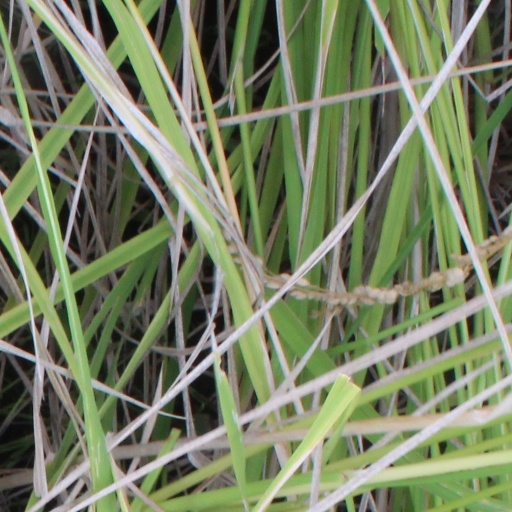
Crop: rice